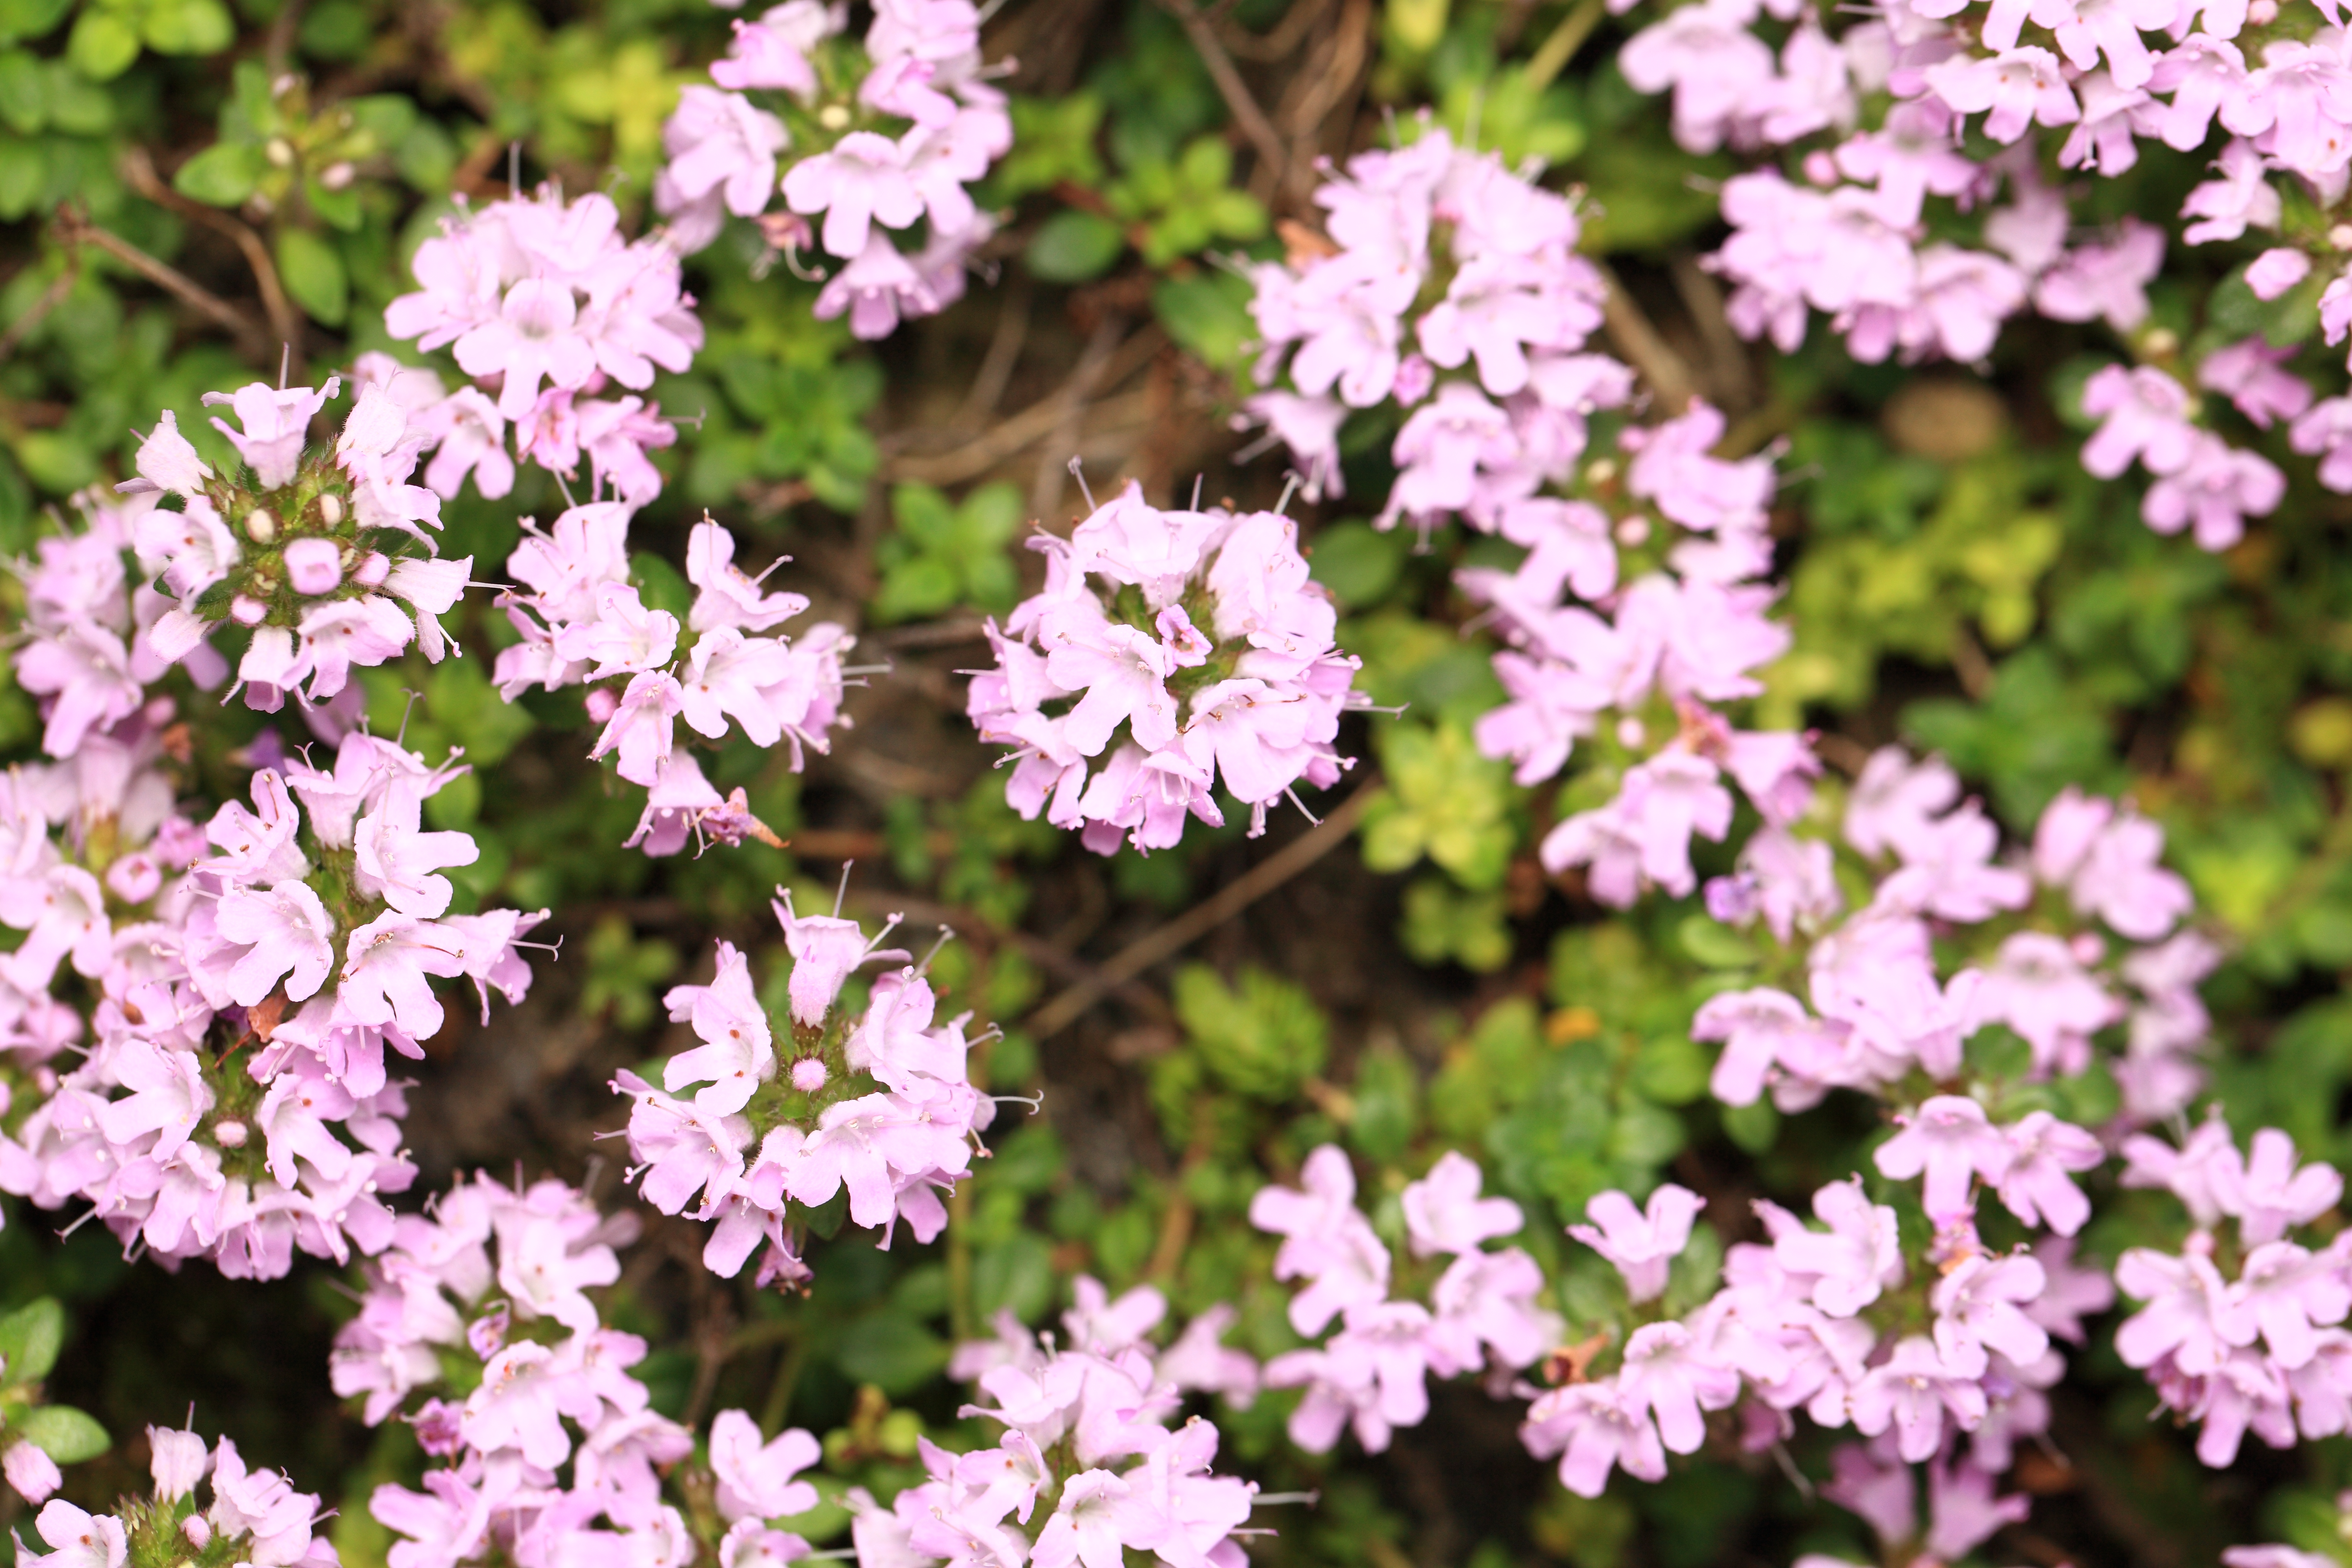
blossom, plant, flower, high, herb, park, botany, flora, wildflower, shrub, tochigi, 5d, hires, markii, hi, res, resolution, mooka, igashira, candytuft, flowering plant, verbena, verbena family, annual plant, land plant, breckland thyme, dame's rocket, evergreen candytuft